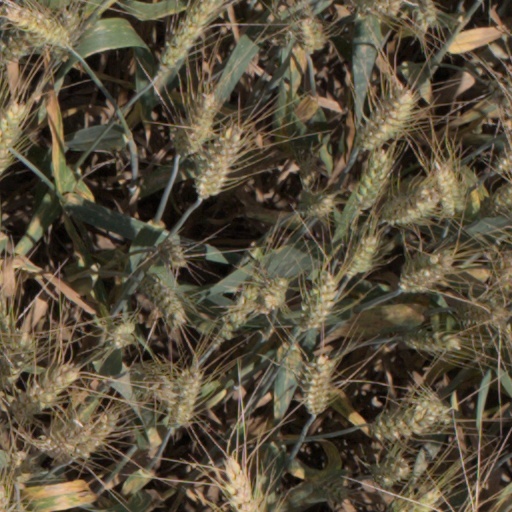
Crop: wheat